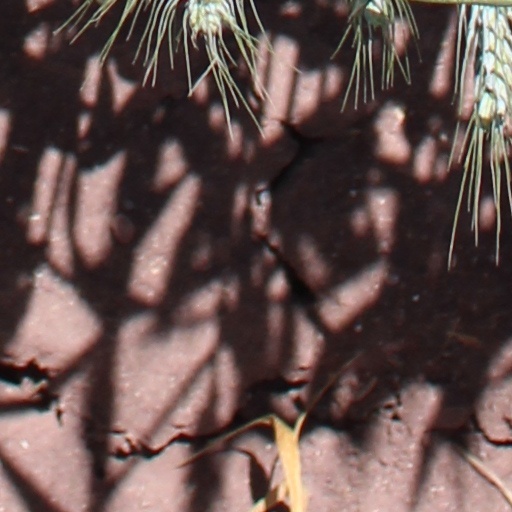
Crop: wheat